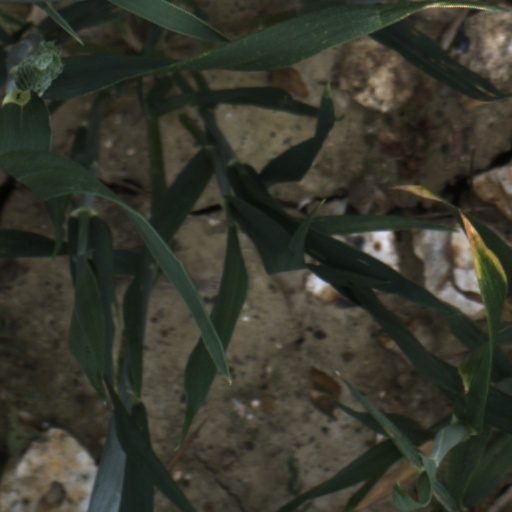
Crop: wheat